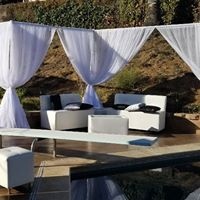
The GREEK Pool Party
Brand: Lounge Party Rentals
Category: Services > Entertainment & Recreation Services